Louis Hémon

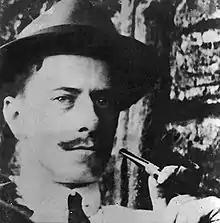
Hémon in 1911

Louis Hémon (12 October 1880 – 8 July 1913), was a French writer, best known for his novel "Maria Chapdelaine".